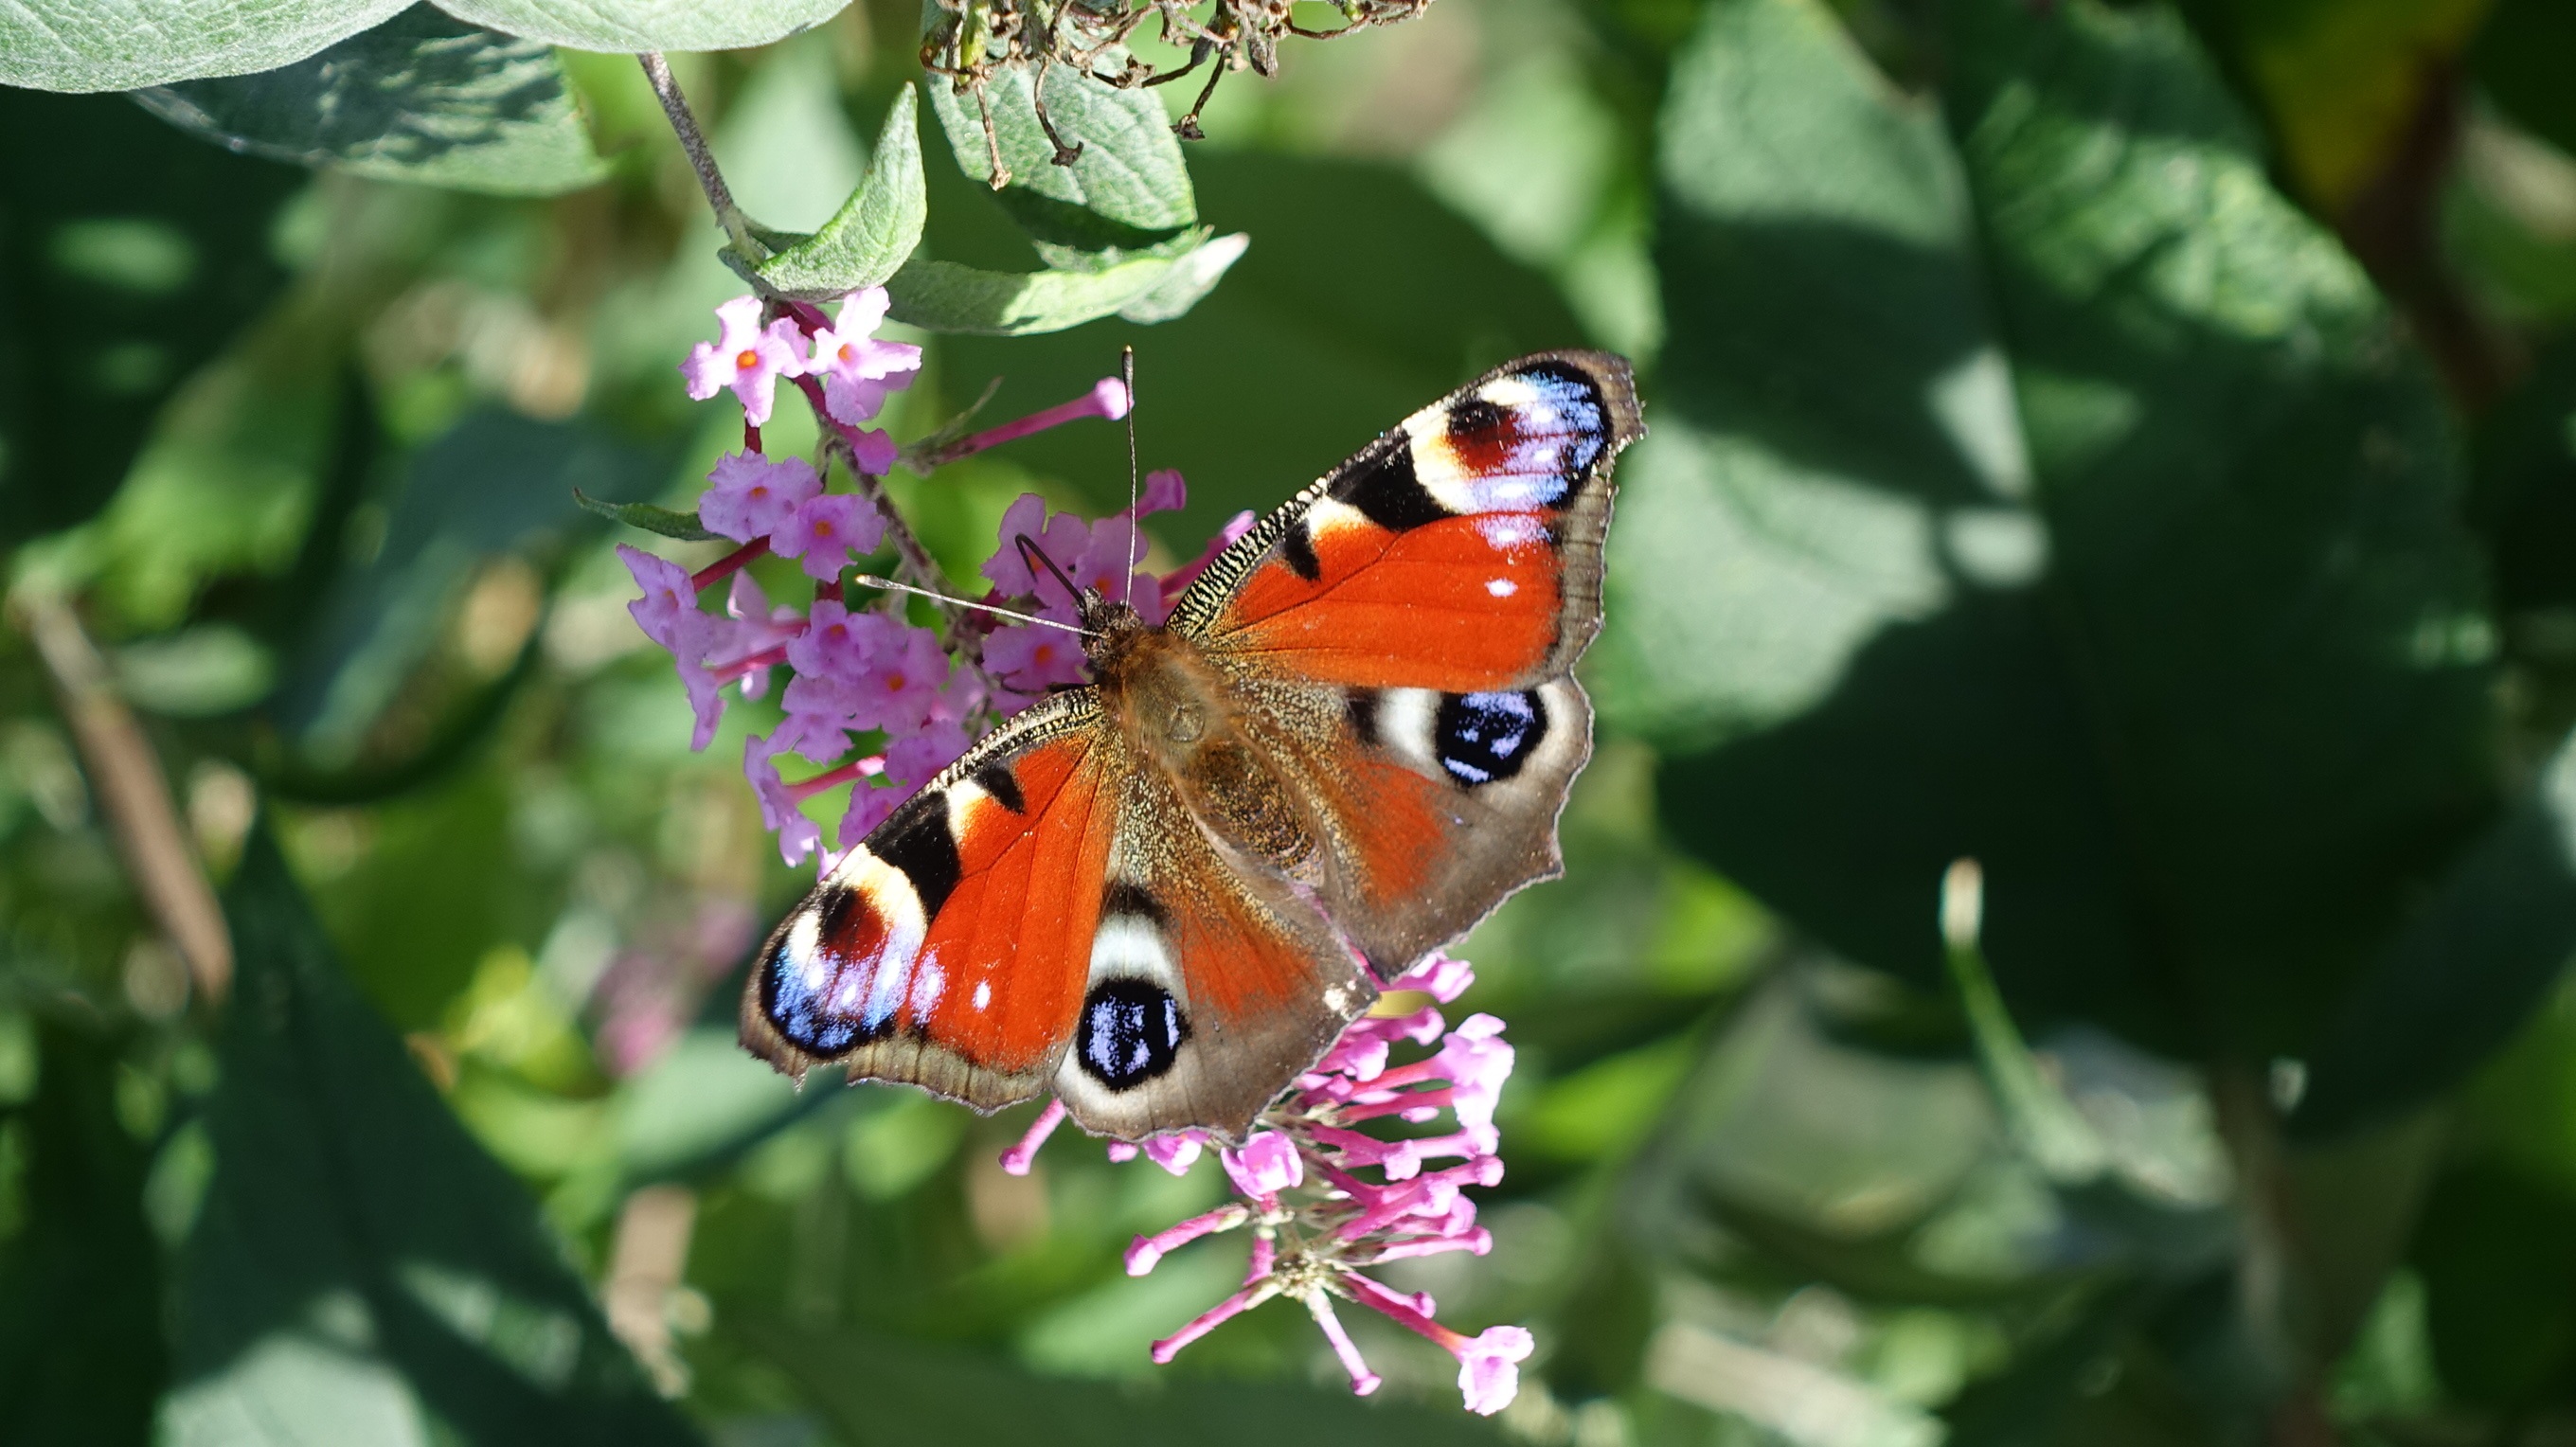
nature, wing, flower, animal, summer, wildlife, insect, macro, botany, butterfly, colorful, garden, close, flora, fauna, invertebrate, peacock, close up, butterflies, nectar, flight insect, macro photography, peacock butterfly, pollinator, moths and butterflies